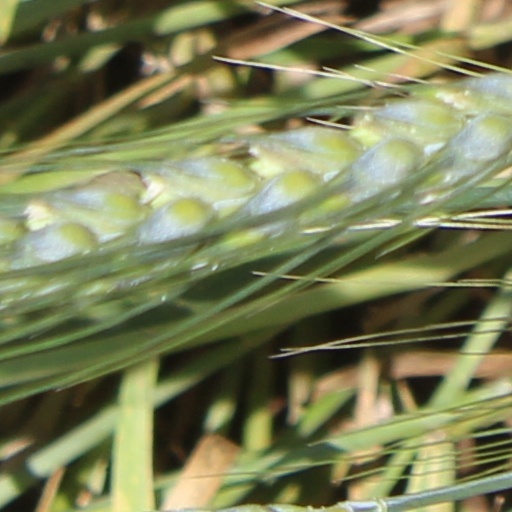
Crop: wheat